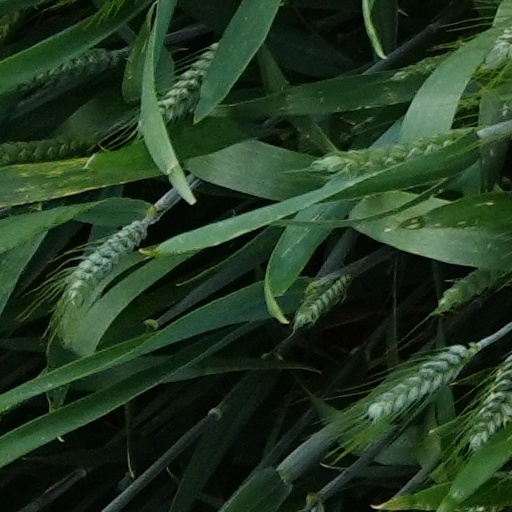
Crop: wheat